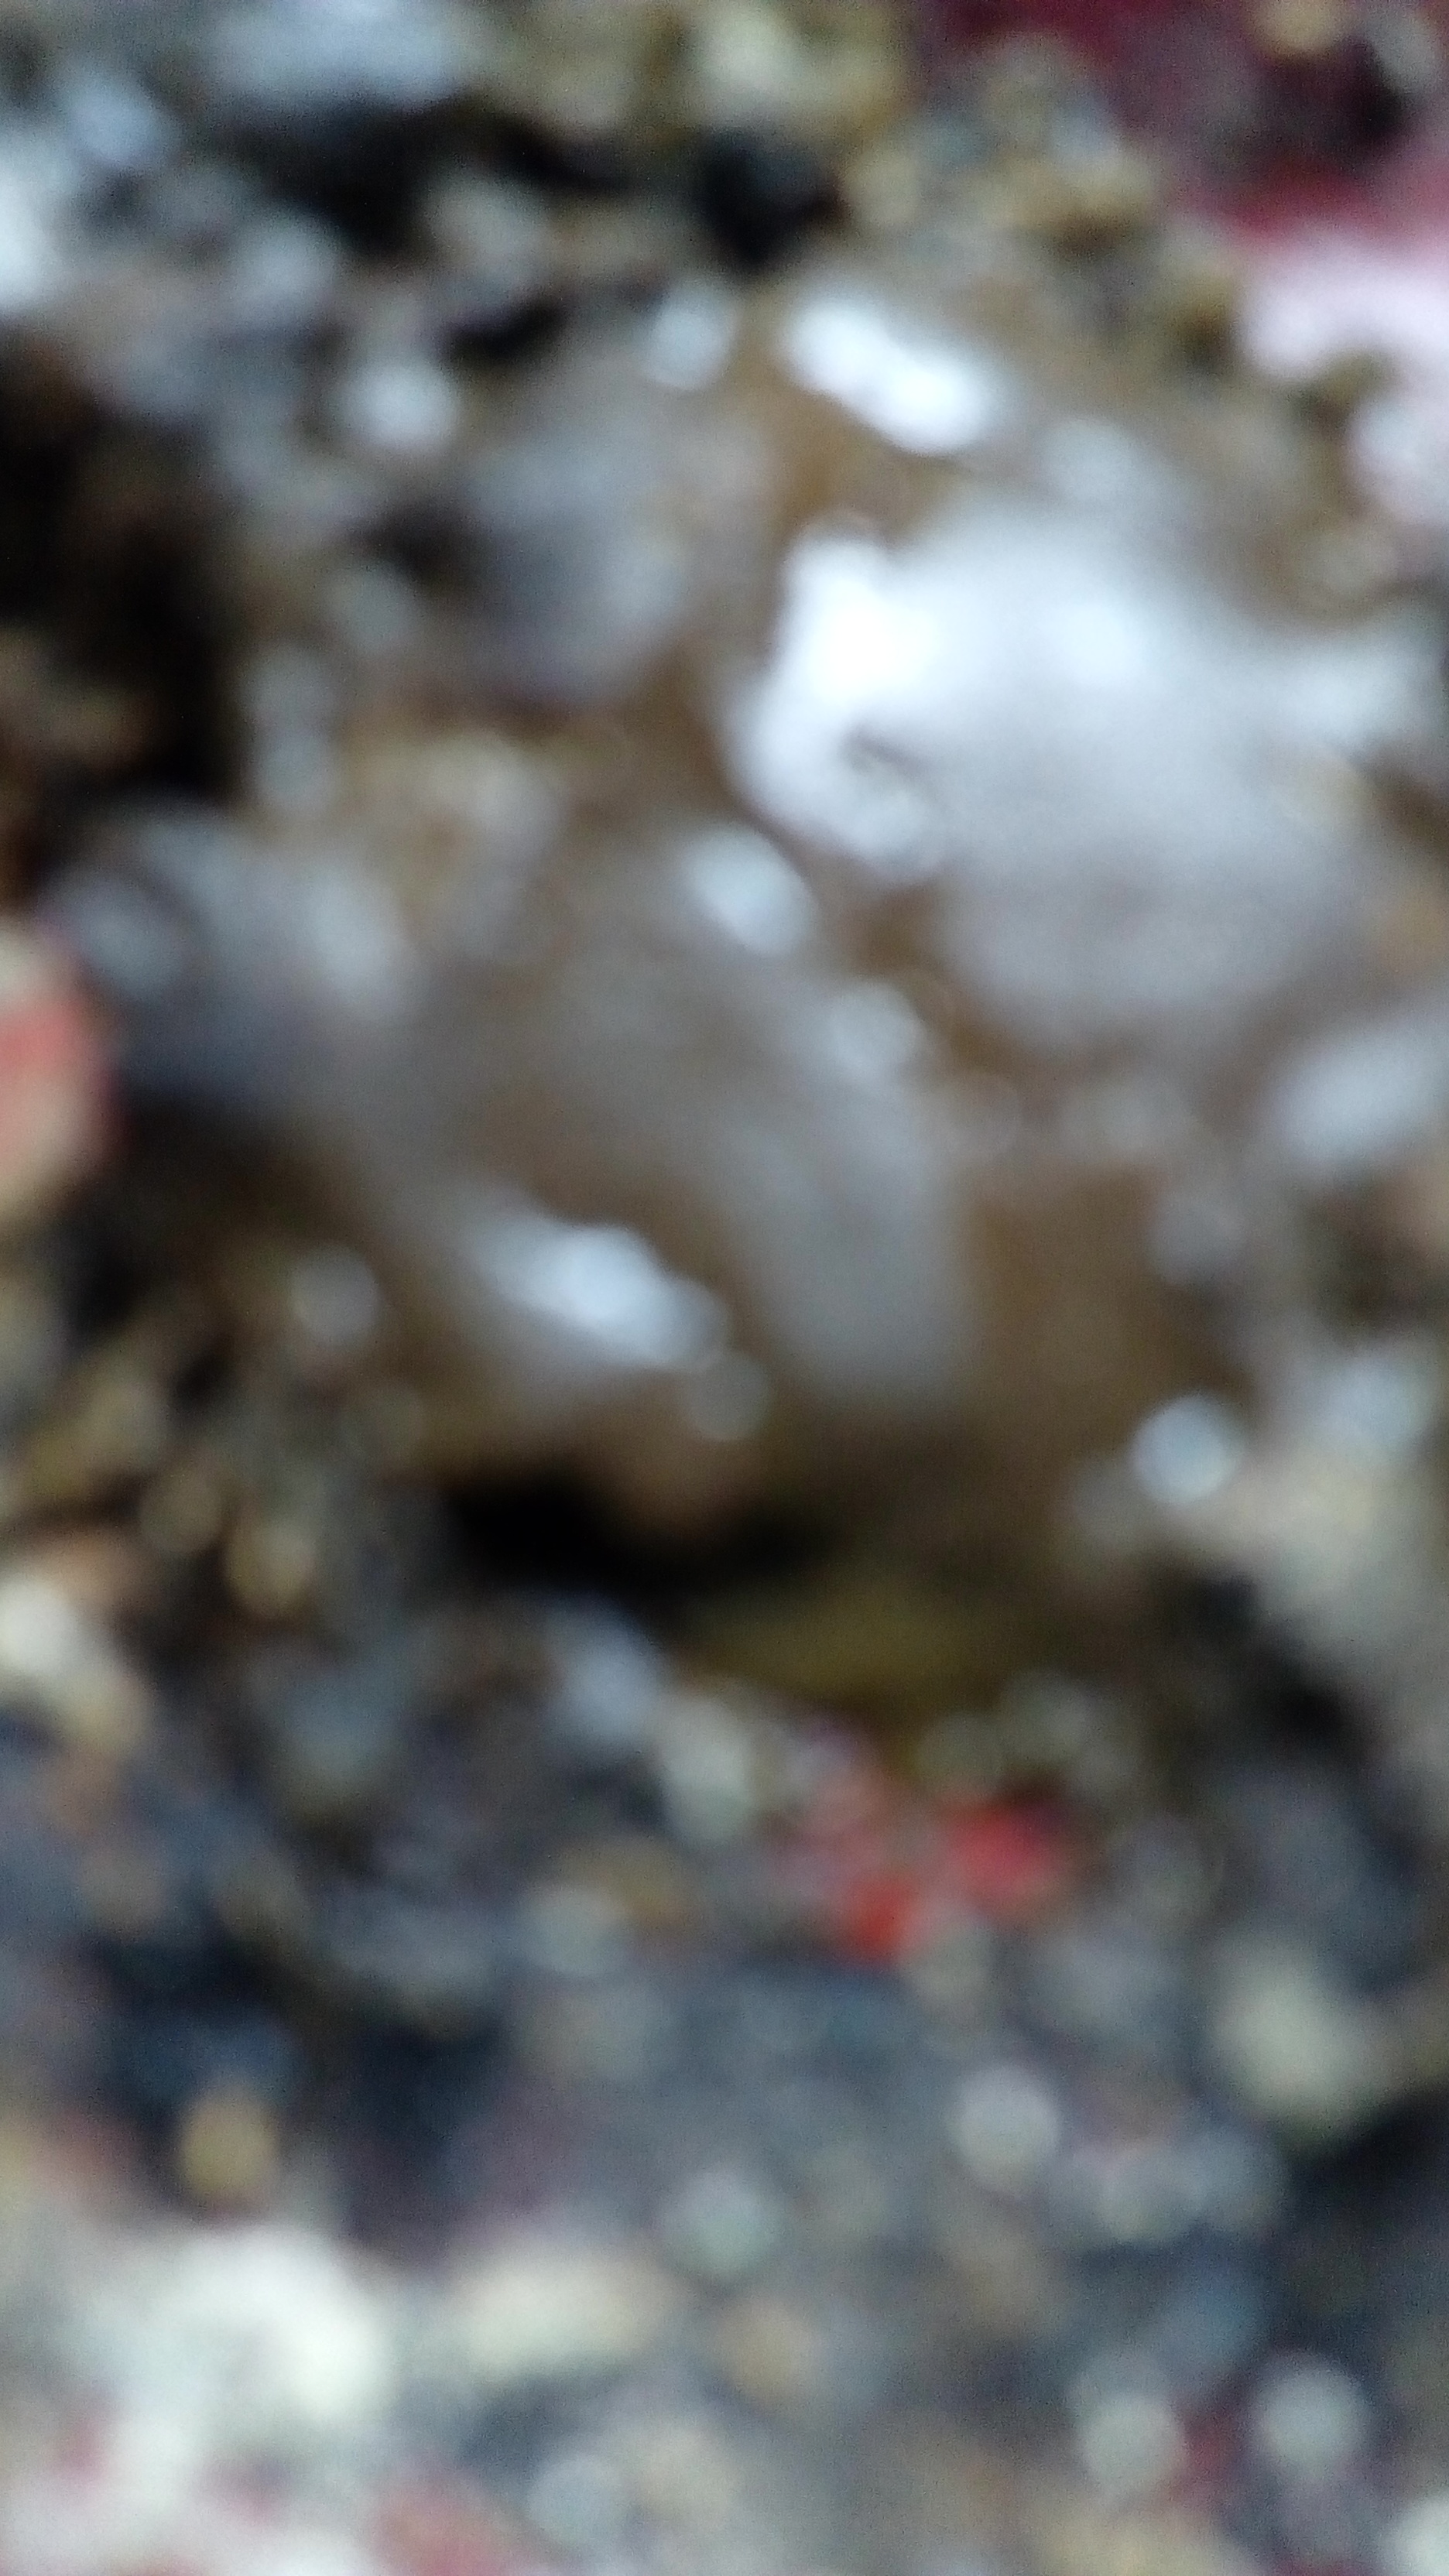
PCR-confirmed diagnosis: Coccidiosis